Mercedes Chacón Porras

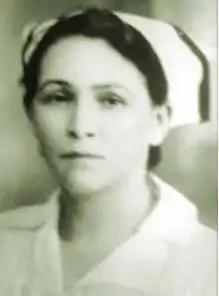

Mercedes Chacón Porras (1896–1963) was the first obstetrical nurse in Costa Rica and spread health care to rural communities throughout the country. In 2002, she was one of the inaugural women inducted into La Galería de las Mujeres de Costa Rica and the first national health center named for a woman bears her name.